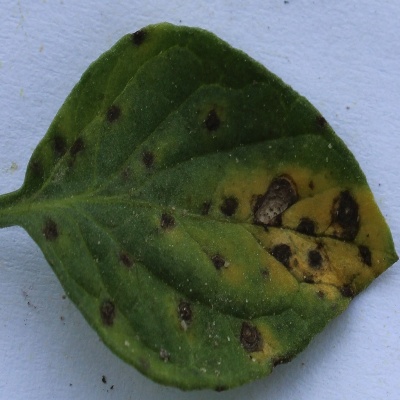
Crop: Tomato
Condition: septoria leaf spot